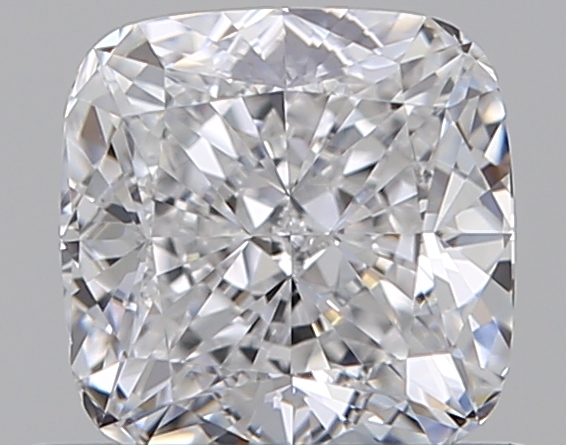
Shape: cushion
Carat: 0.7
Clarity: VS1
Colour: D
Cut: EX
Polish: EX
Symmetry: EX
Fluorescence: N
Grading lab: GIA
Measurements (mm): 5.02 x 5.01 x 3.19